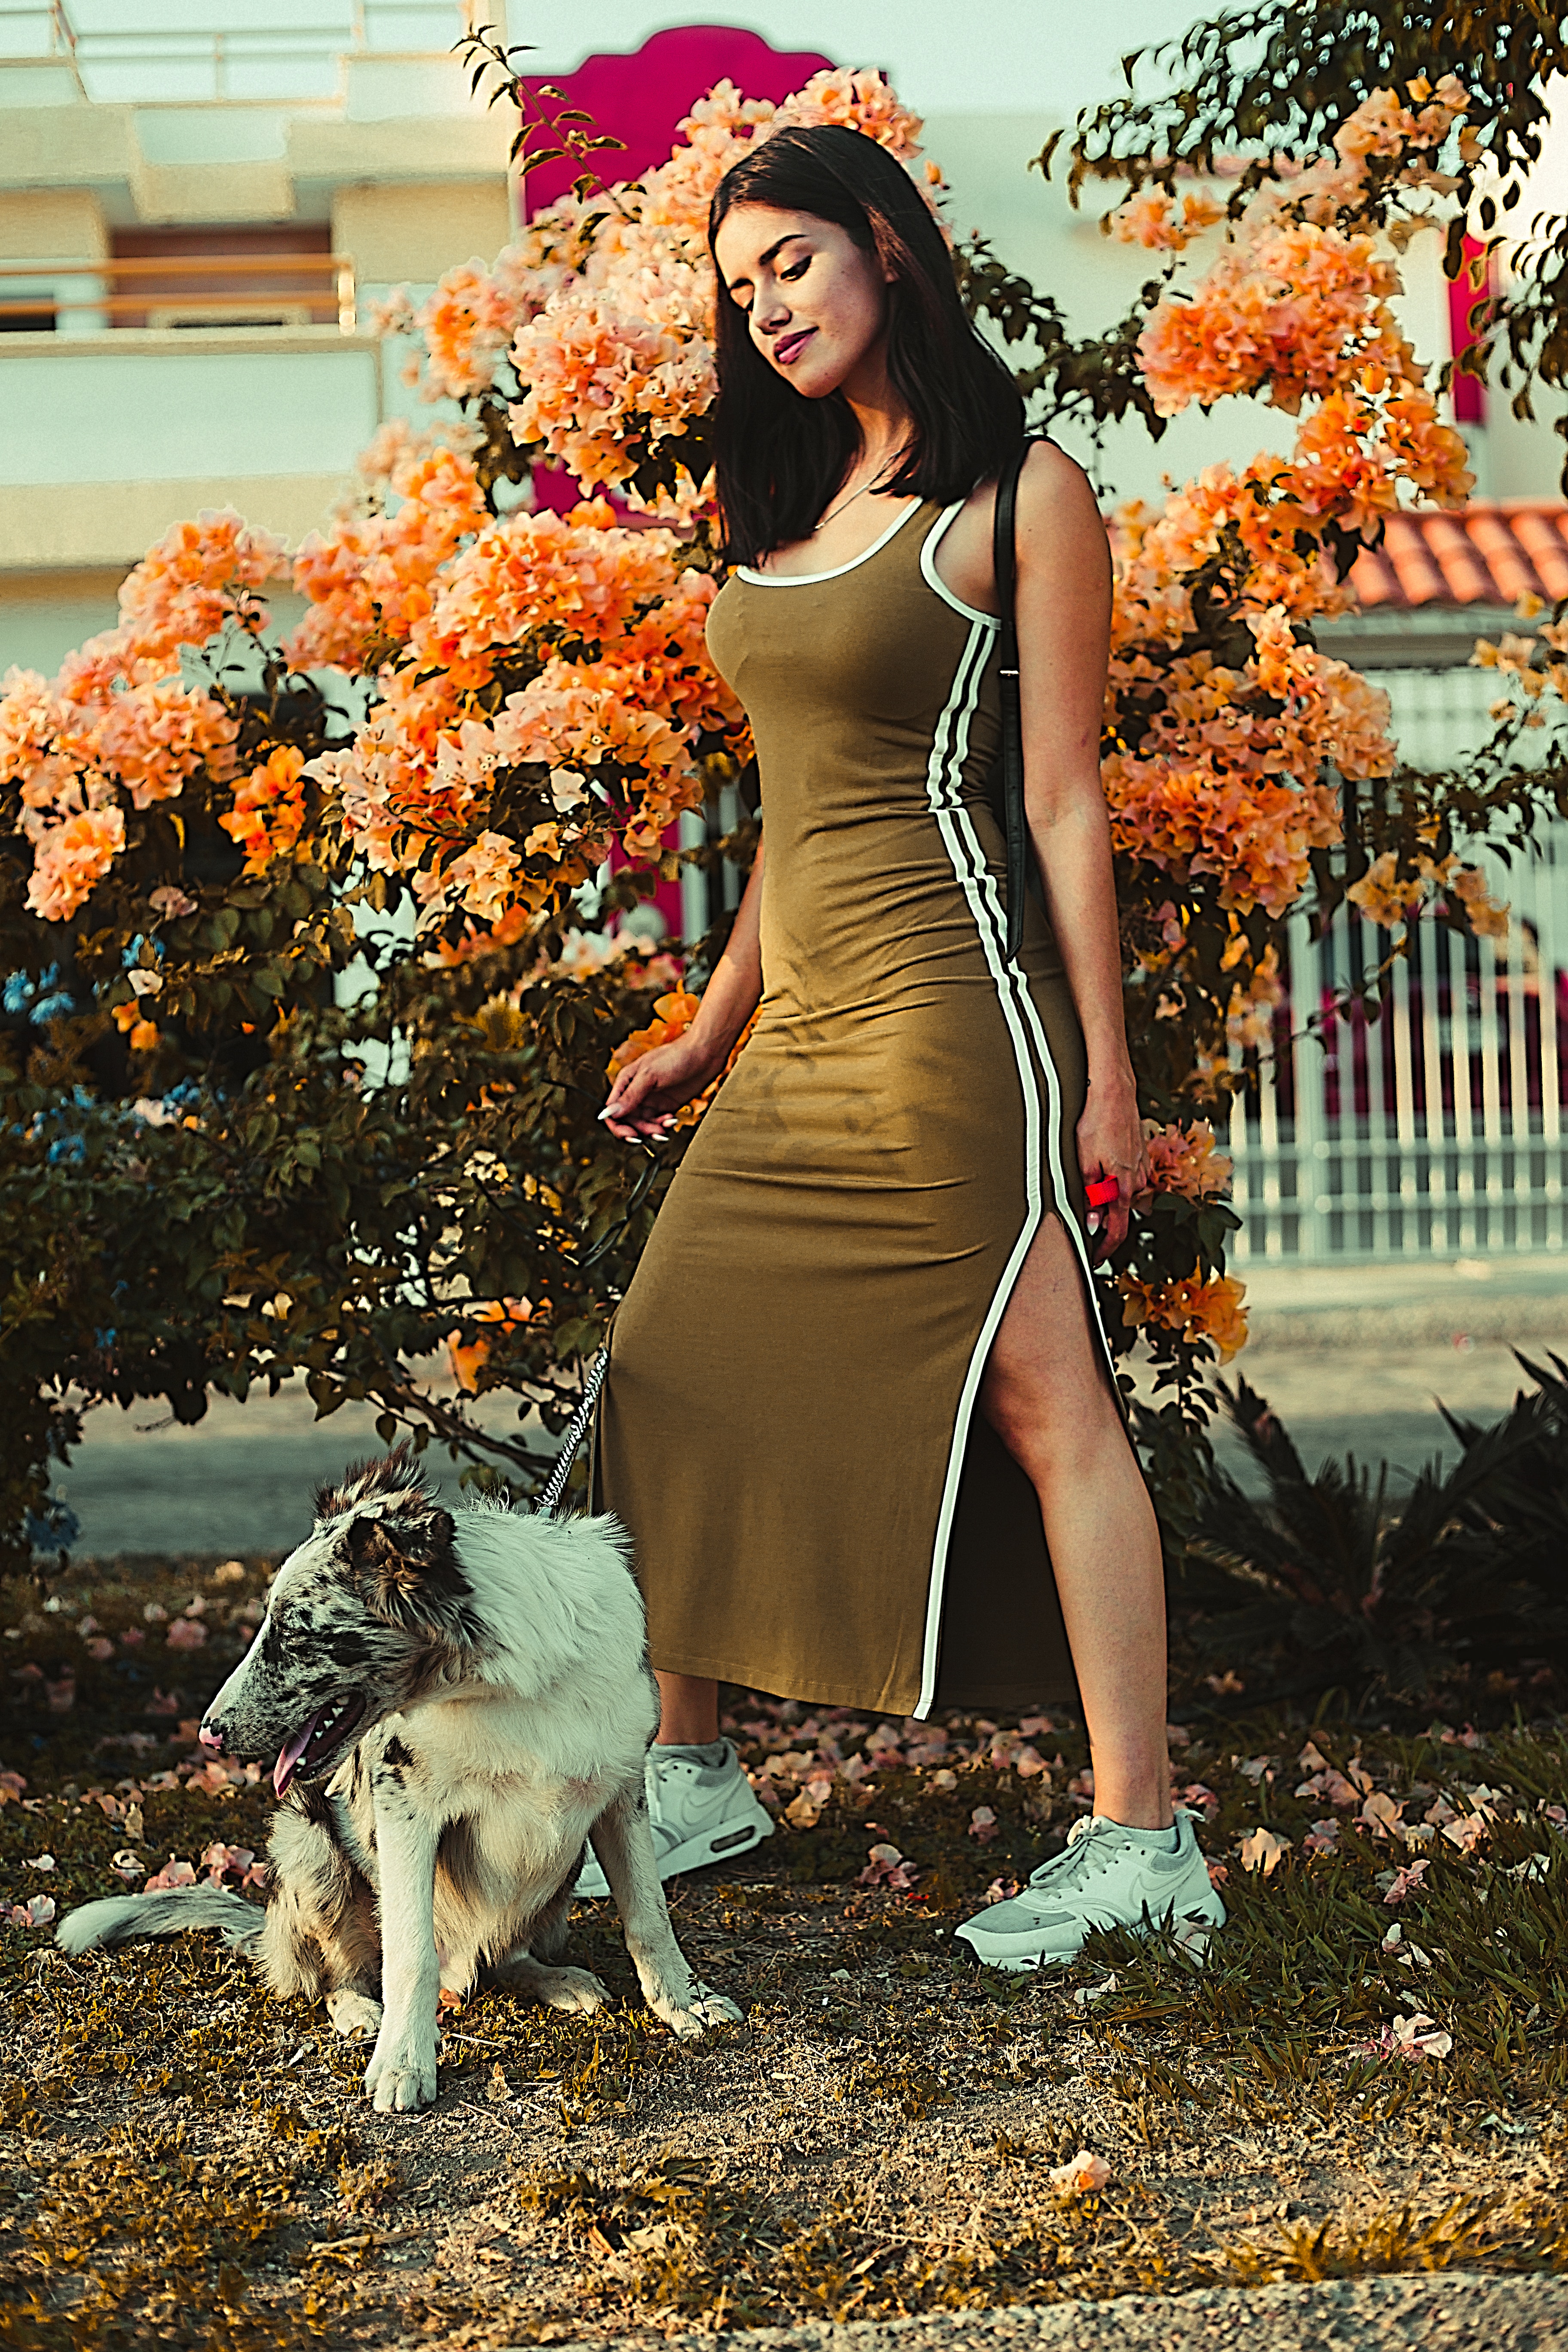
flower, girl, tree, plant, dress, autumn, photo shoot